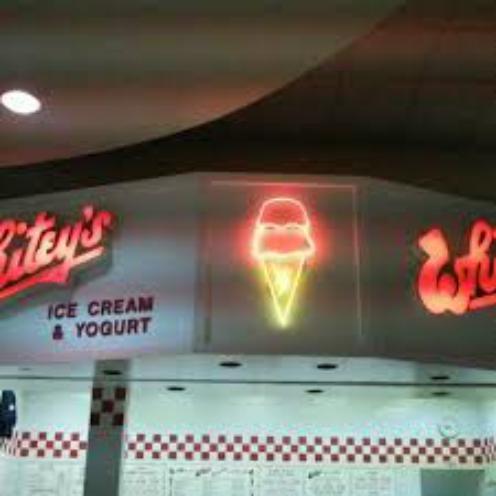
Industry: Food